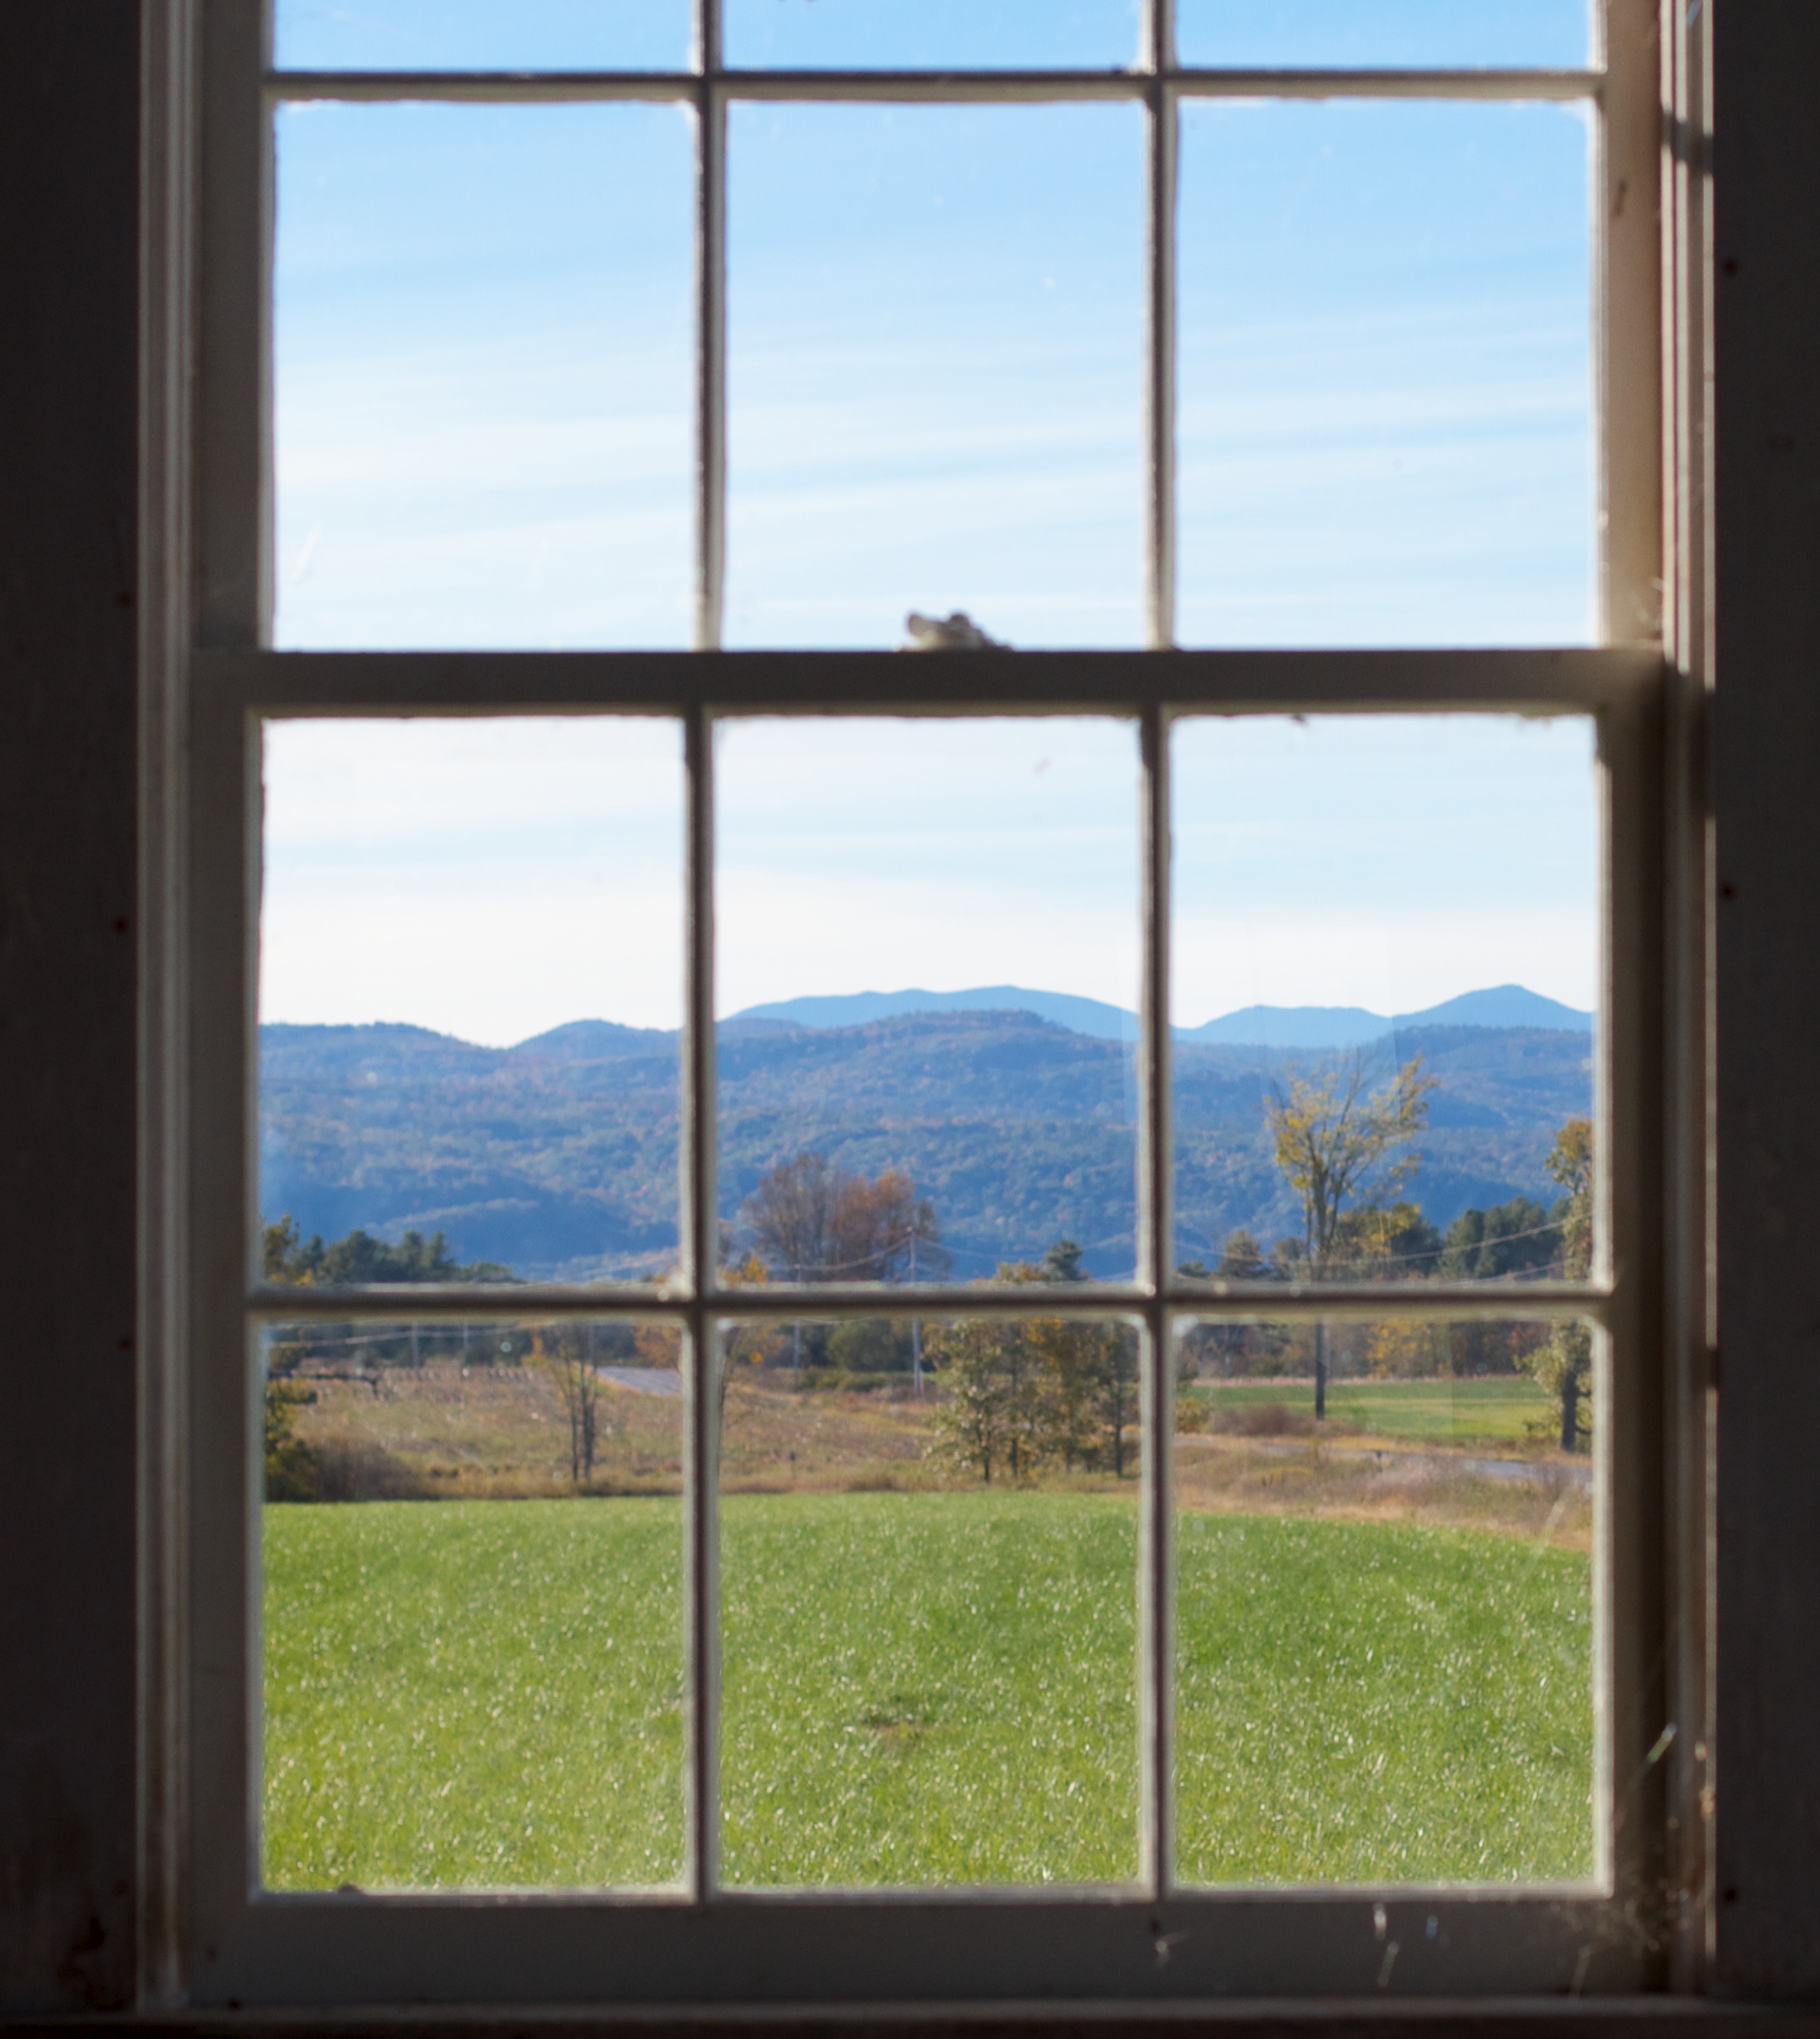
architecture, wood, house, window, glass, home, facade, door, interior design, estate, window covering, sash window